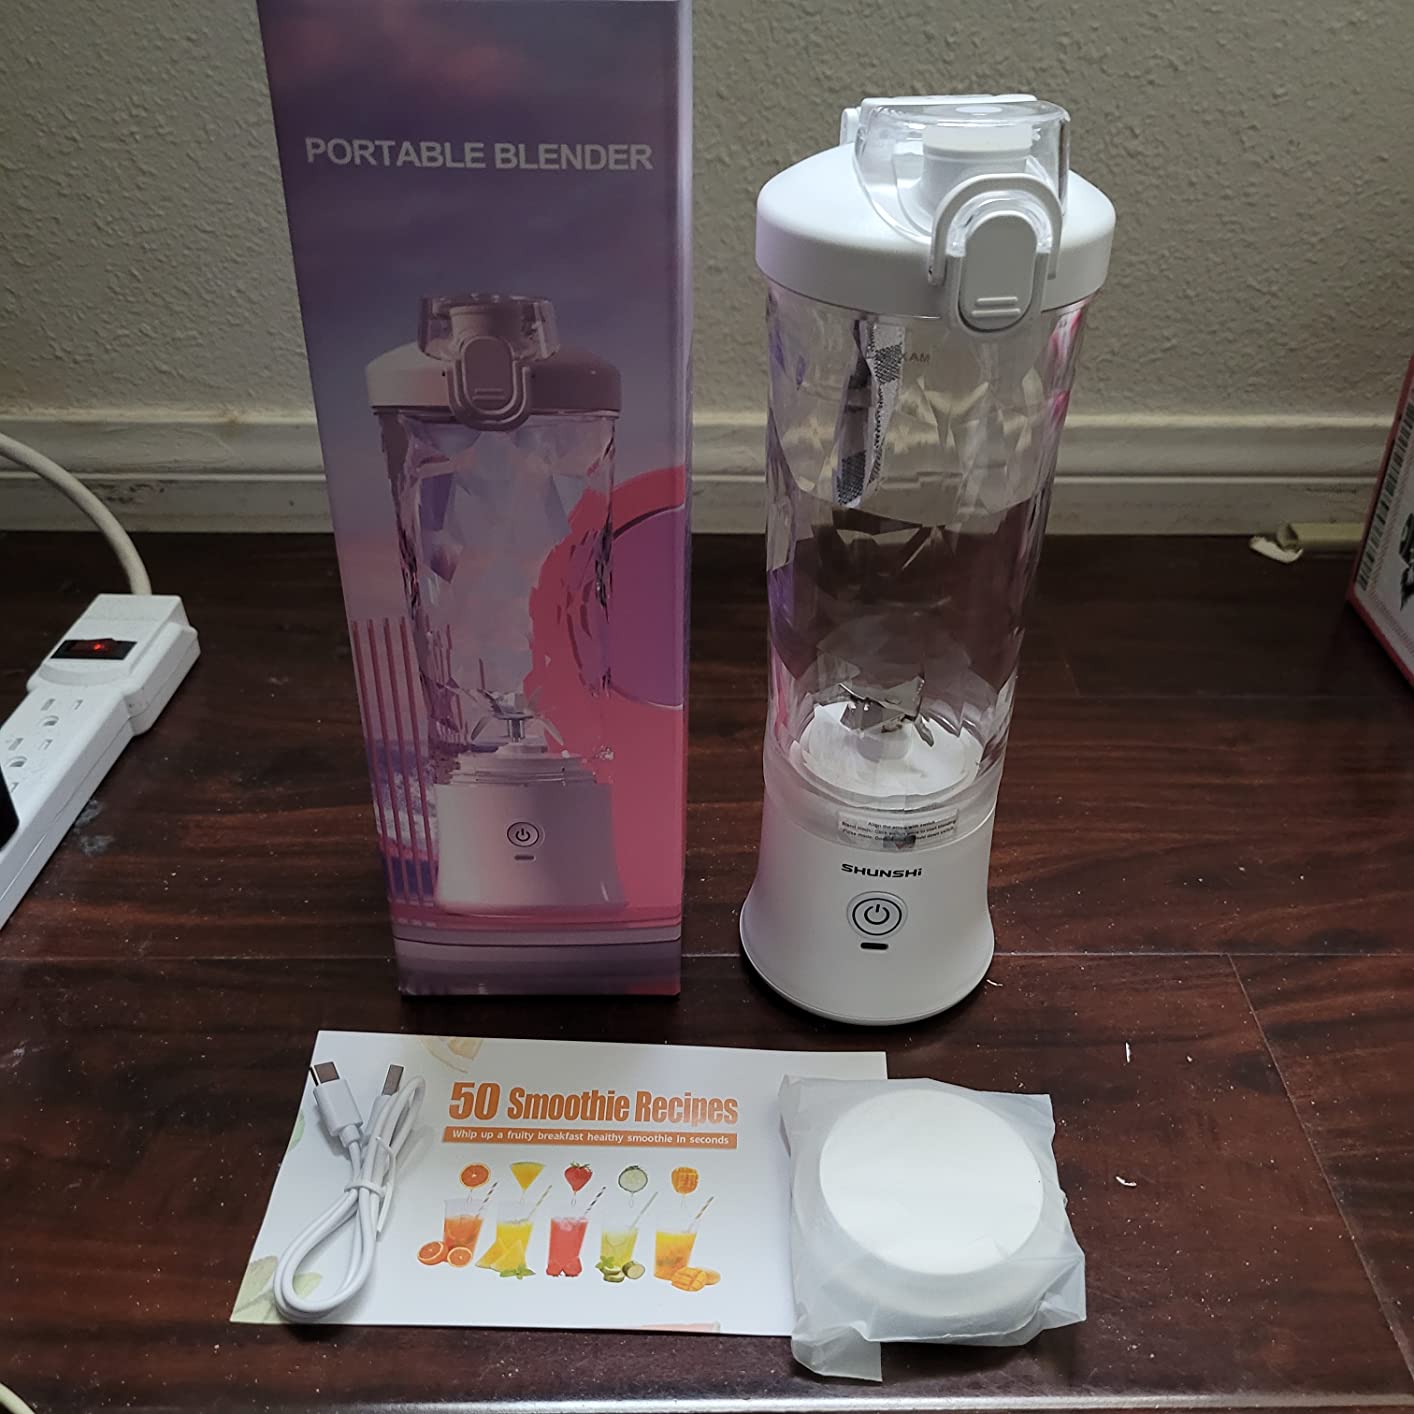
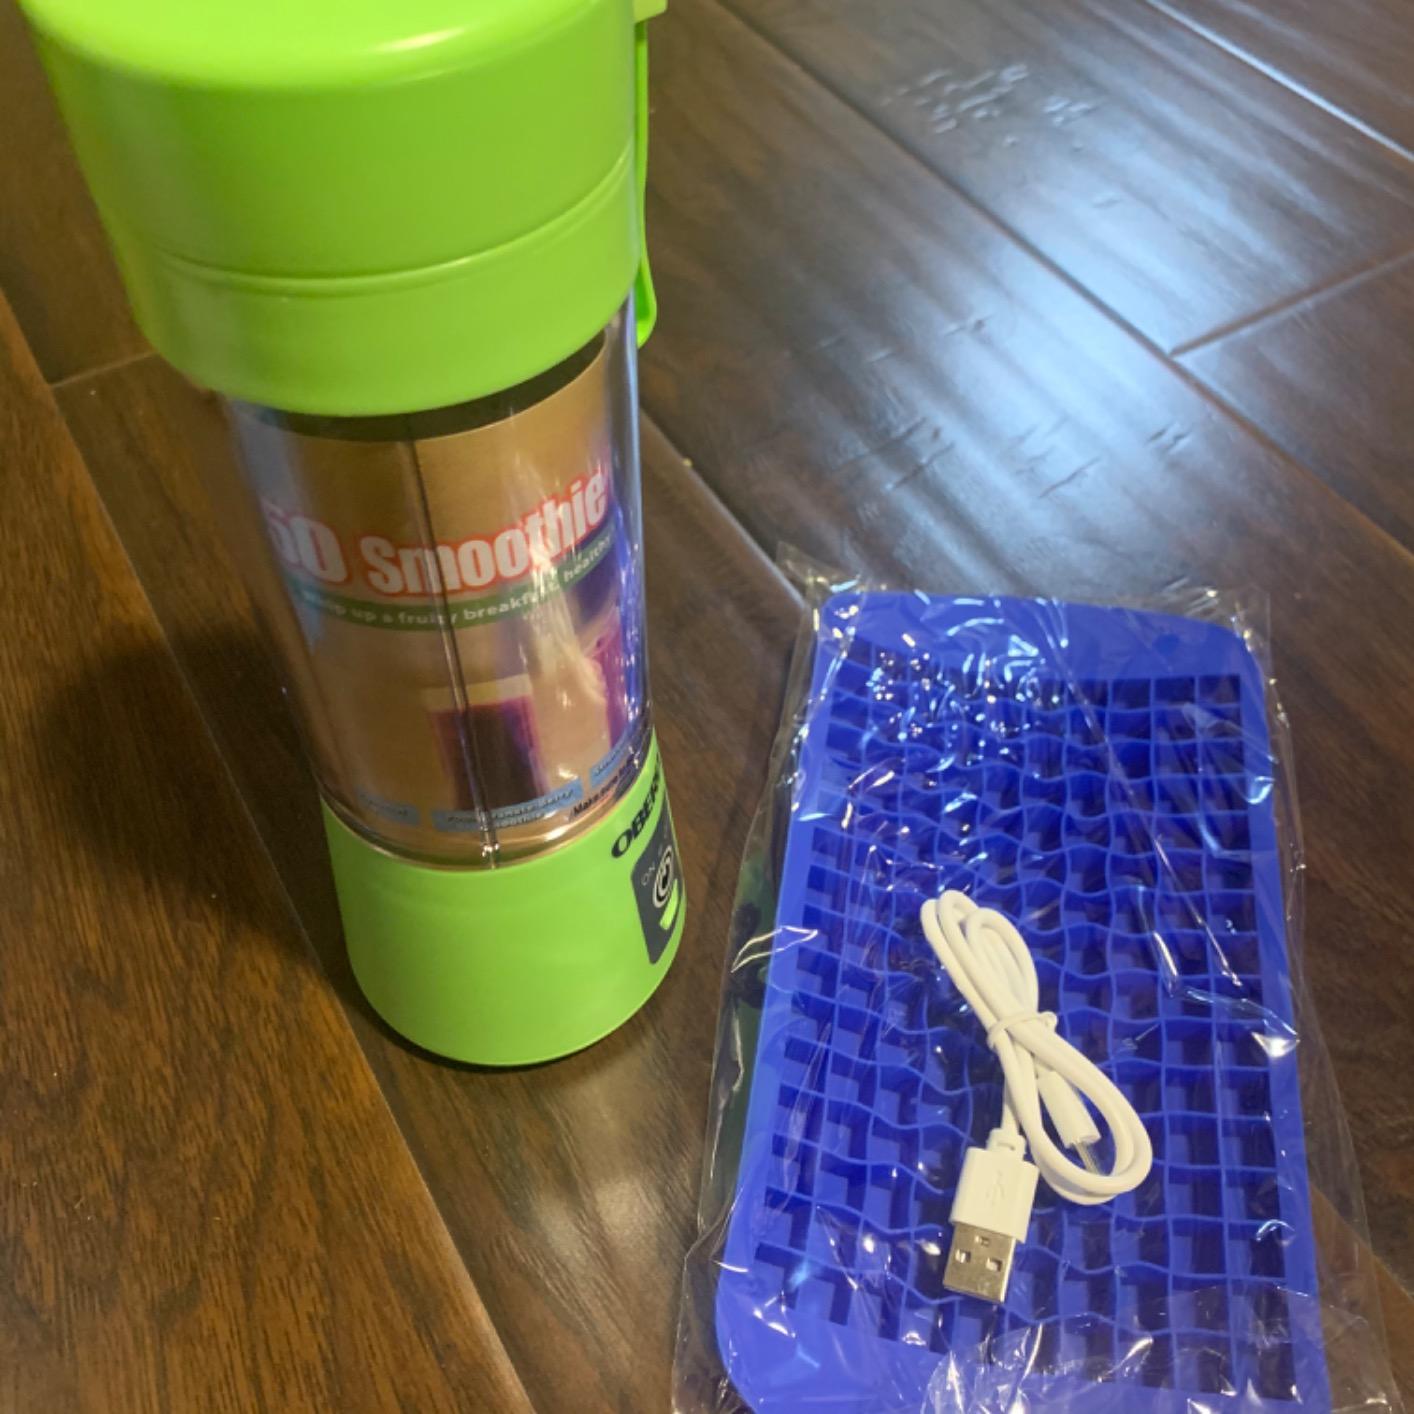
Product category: items_blender
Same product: no